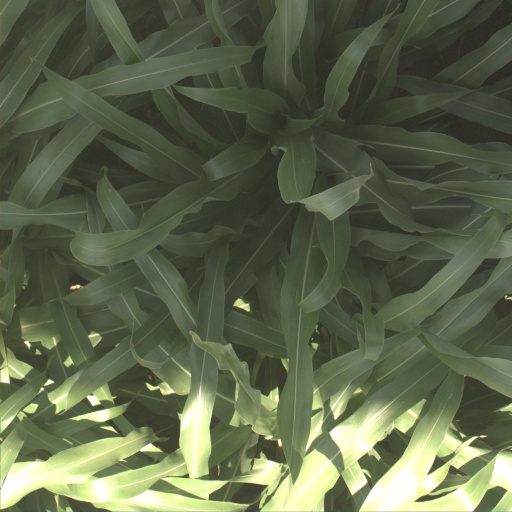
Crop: sorghum